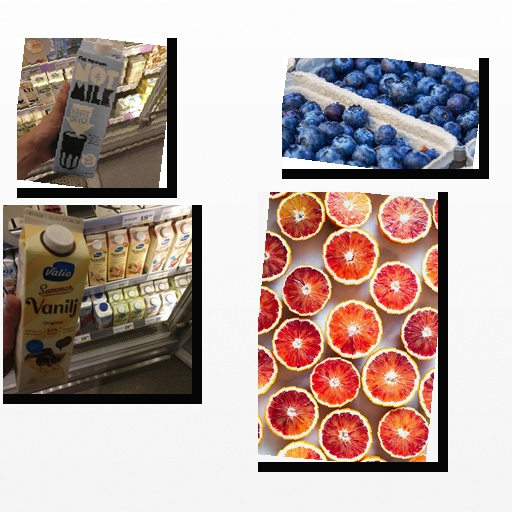
Food items: oat_milk, vanilla_yoghurt, blueberry, orange